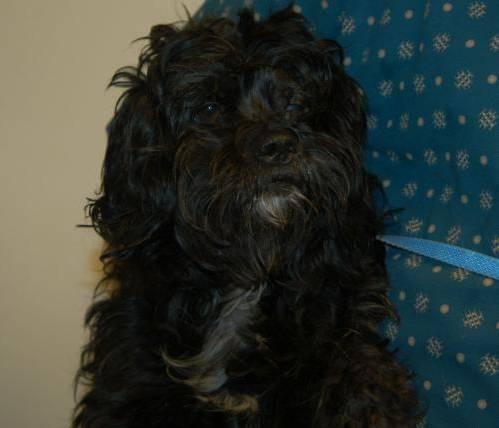
dog